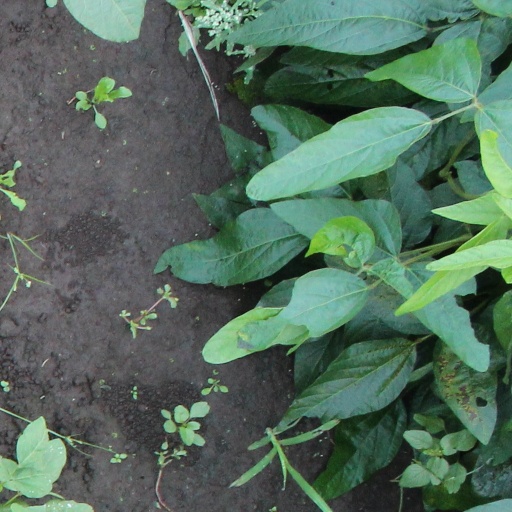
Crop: soybean